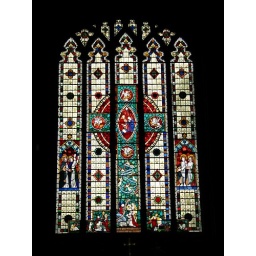
Stained glass window behind the altar in the church in Downham, Lancashire.